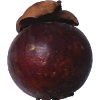
Label: Mangostan 1